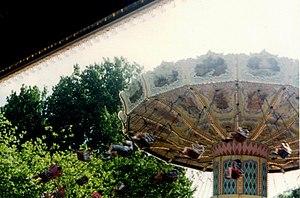
MeliparkValseViennoise
Meli Park était un parc d'attractions situé à Adinkerque sur la commune de La Panne, dans la Province de Flandre-Occidentale, en Belgique. Le parc ouvre le 21 avril 1935 sur le thème des abeilles et du monde de l'apiculture. Il est créé par Alberic-Joseph Florizoone, industriel et apiculteur. Après 64 ans d'exploitation, la direction décide de le vendre au Studio 100 en octobre 1999 et le parc est désormais nommé Plopsaland.
Plopsaland est un parc d'attractions belge situé à Adinkerque dans la commune de La Panne, dans la Province de Flandre-Occidentale. Le parc est ouvert sous ce nom depuis le 29 avril 2000, avant cette date il se nommait Meli Park.